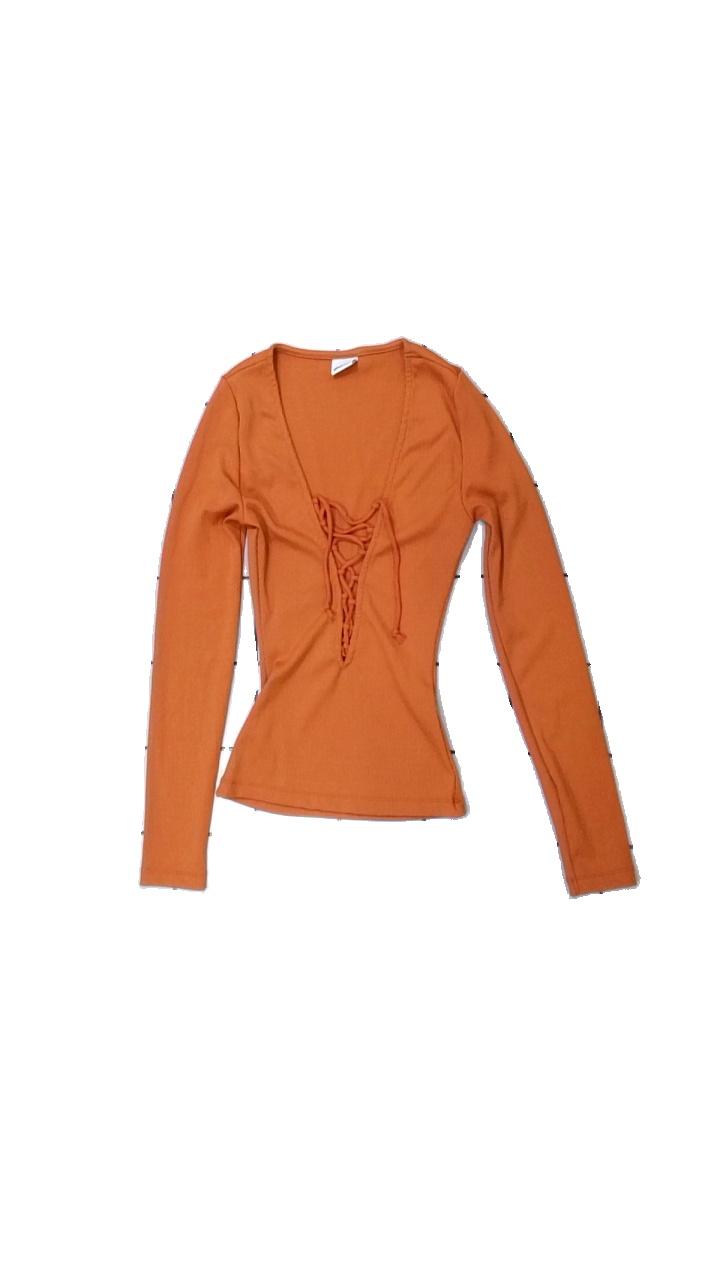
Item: Top (Ladies)
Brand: Gina Tricot
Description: brun långärmad tröja med snörning fram
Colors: Brown
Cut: Regular
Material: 100% polyester
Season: All
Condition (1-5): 5
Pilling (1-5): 5
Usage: Reuse
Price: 50-100